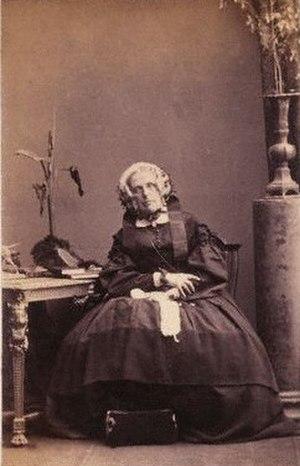
Harriet Martineau, née le 12 juin 1802 à Norwich et morte le 27 juin 1876 à Ambleside, est une journaliste, écrivaine, sociologue et militante féministe britannique.